Street Days

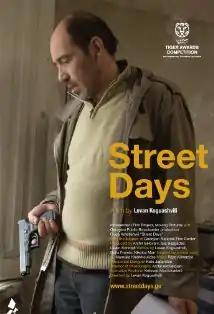
Film poster

Street Days (translit. Kuchis dgeebi) is a 2010 Georgian drama film directed by Levan Koguashvili. The film was selected as the Georgian entry for the Best Foreign Language Film at the 83rd Academy Awards, but didn't make the final shortlist.